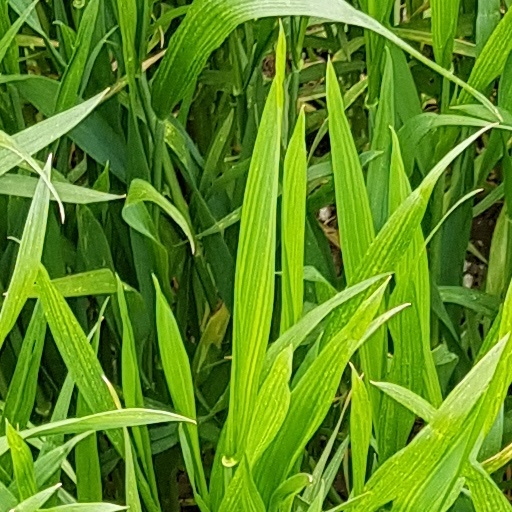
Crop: wheat